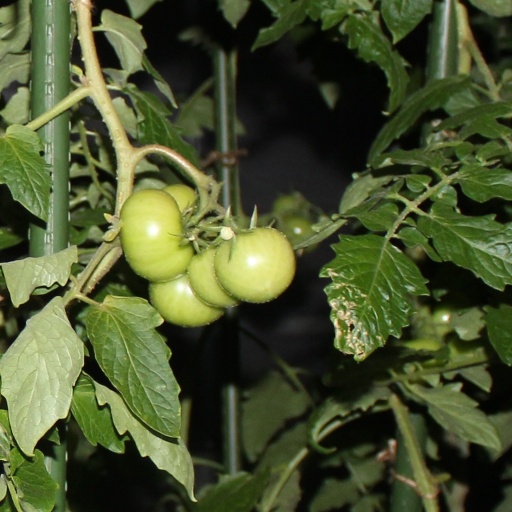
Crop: tomato